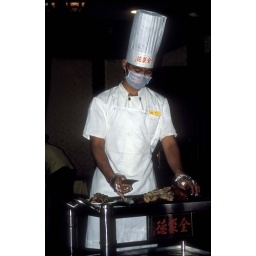
Waiter carves a duck at our table in Beijing